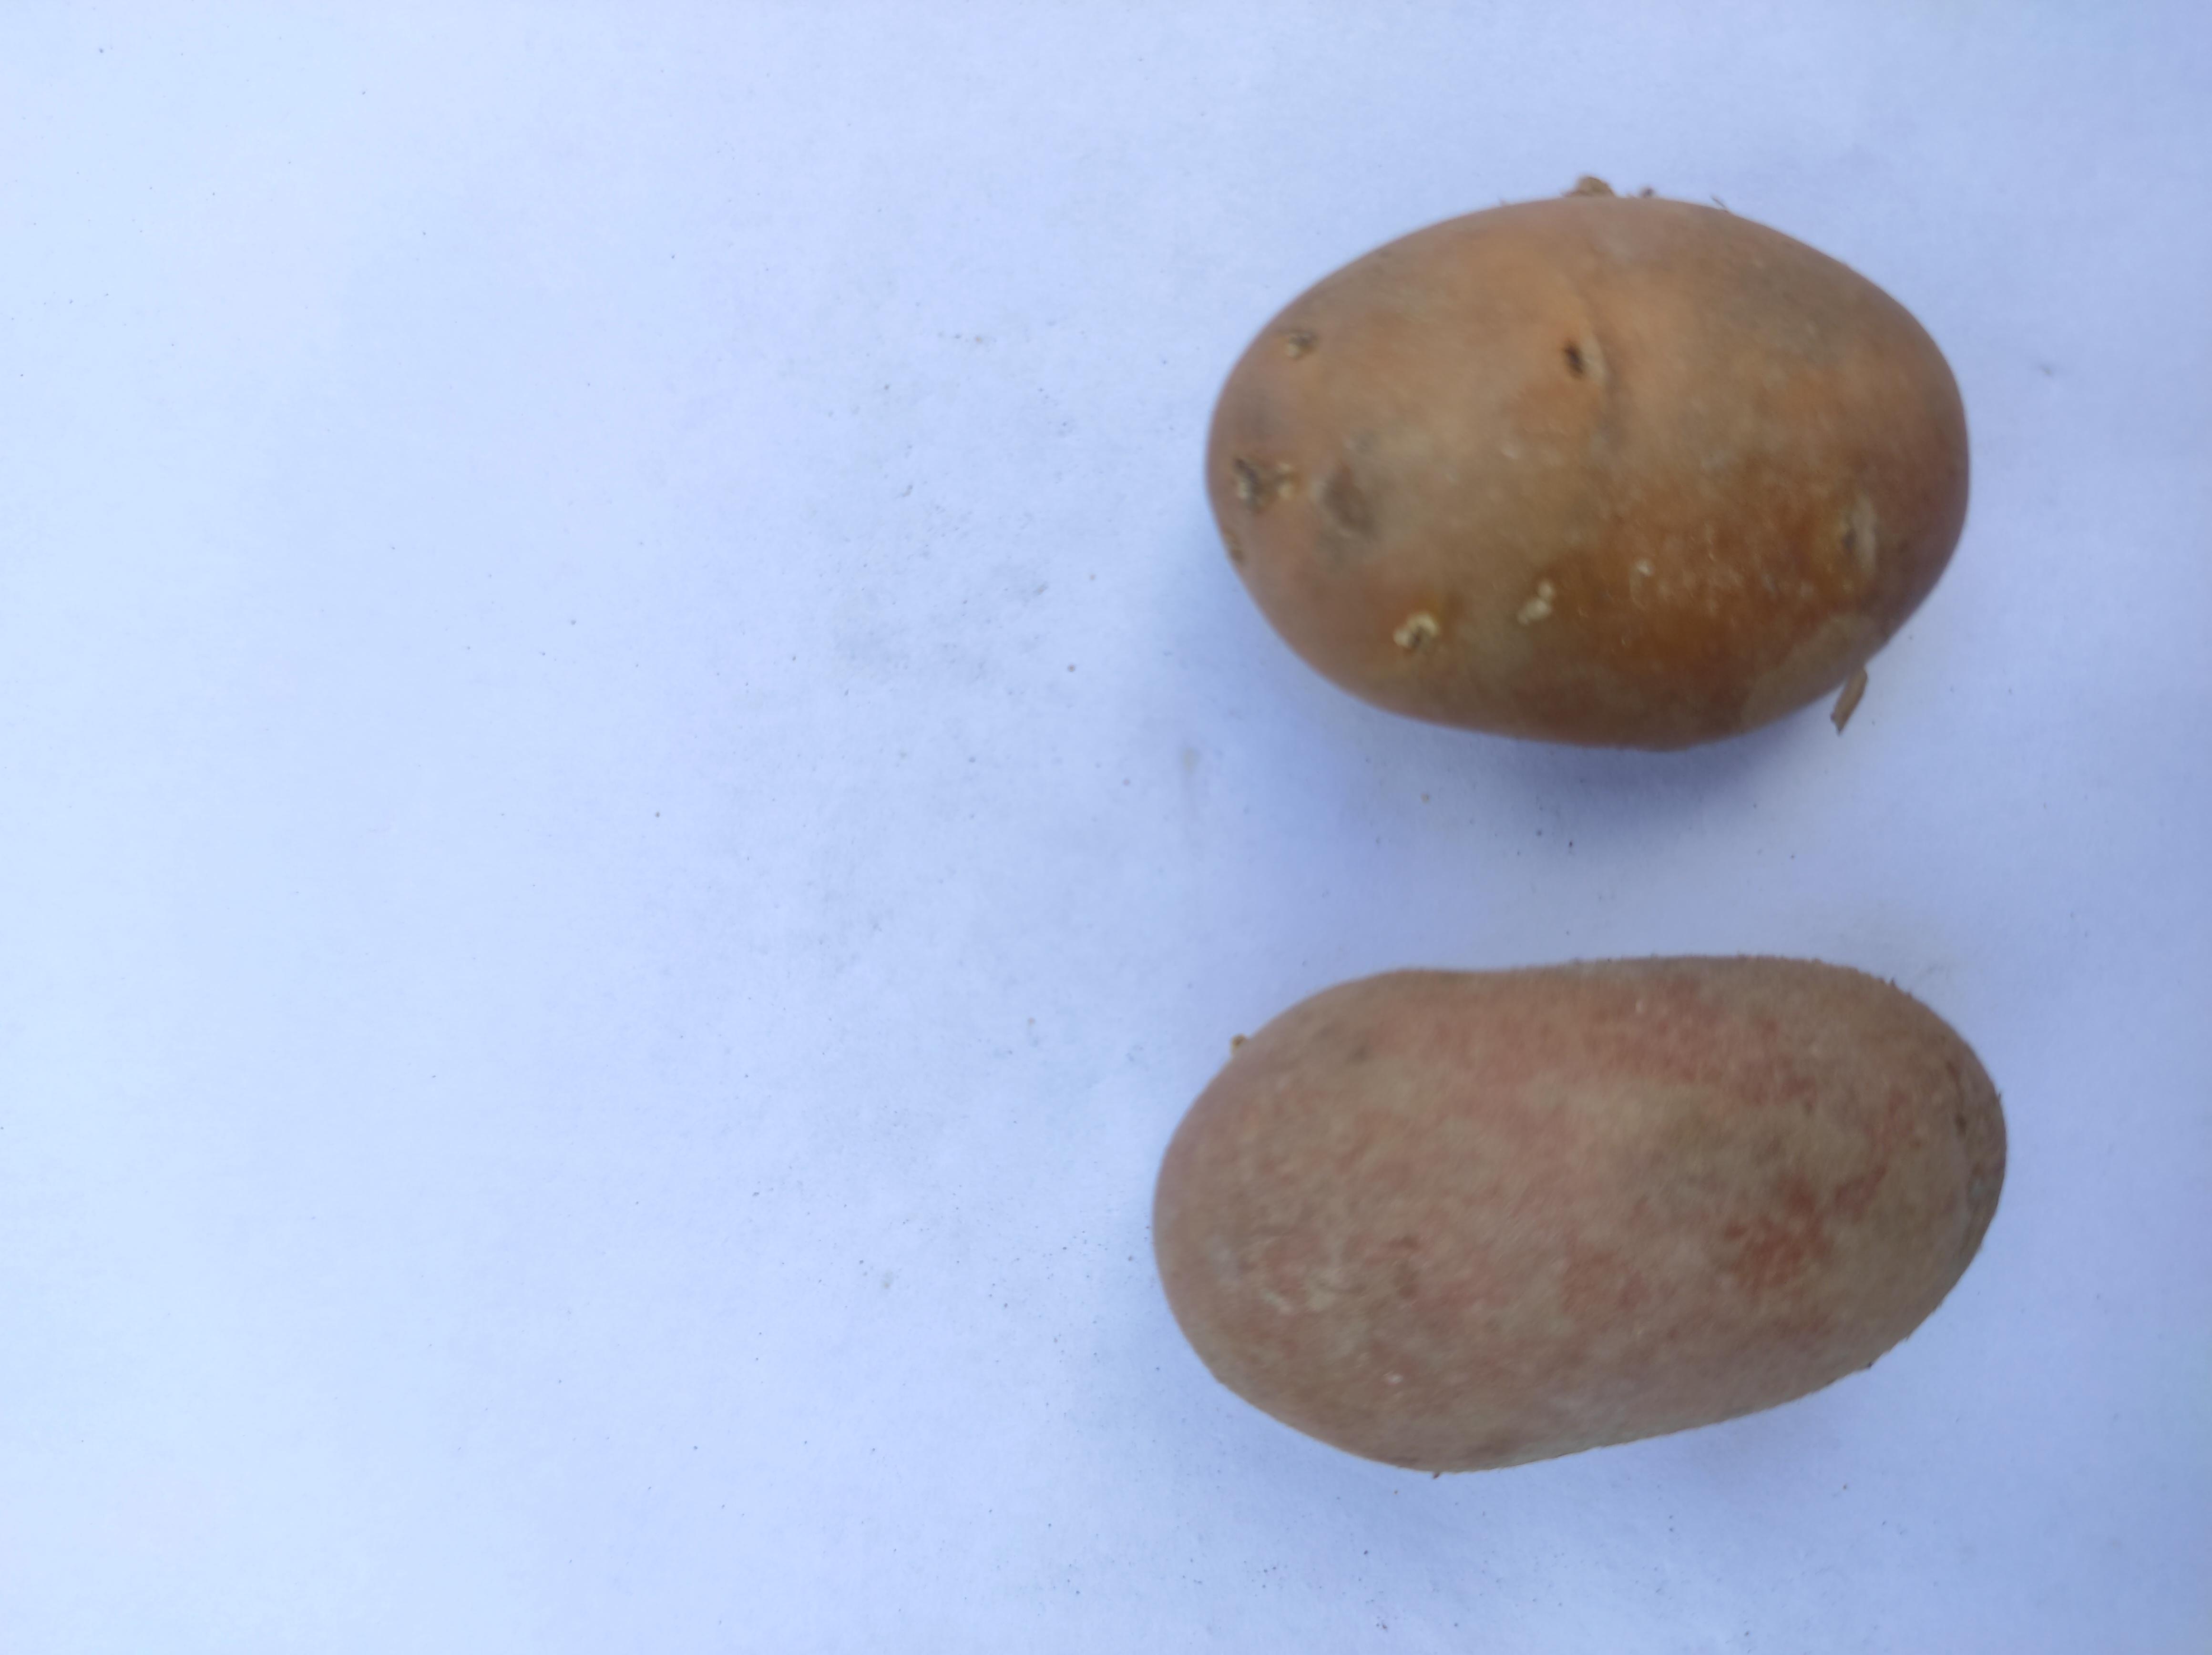
Label: Potato